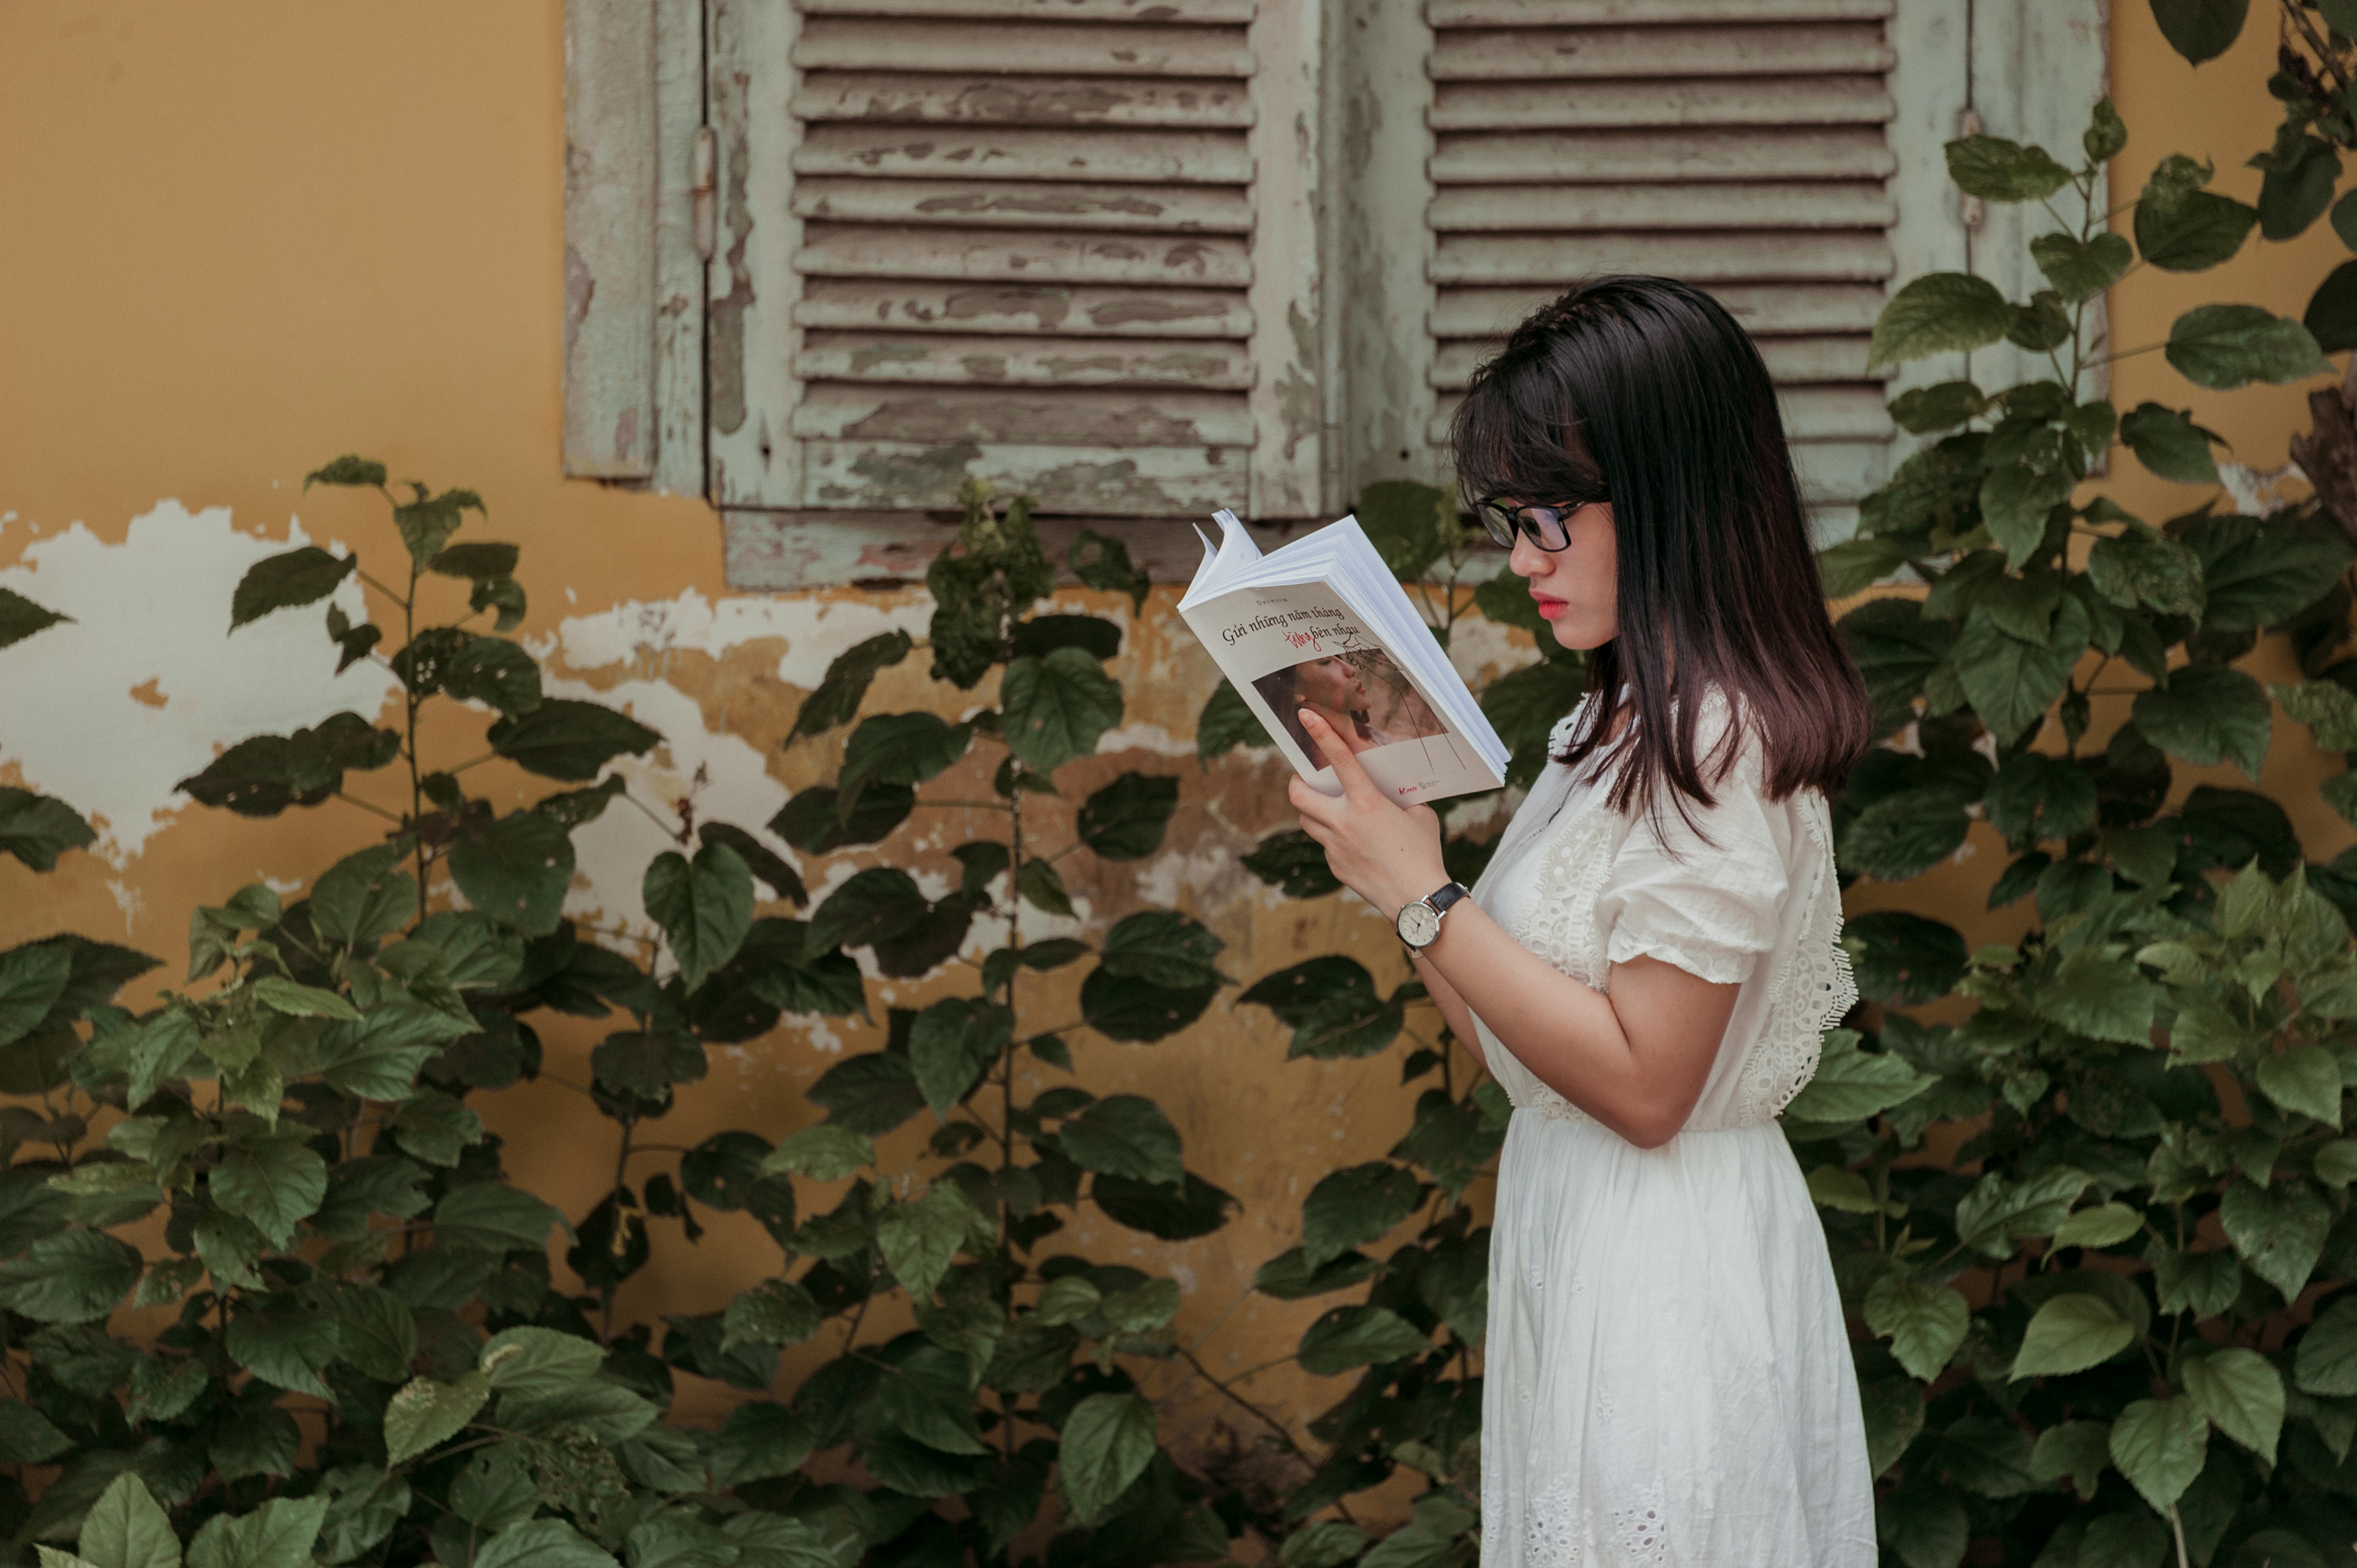
landscape, portrait, beautiful, art, artwork, photography, photographer, cute, lovely, wallpaper, cover, pretty, girl, beauty, photo, cool, amazing, flower, green, plant, flora, dress, leaf, tree, ceremony, flower arranging, floristry